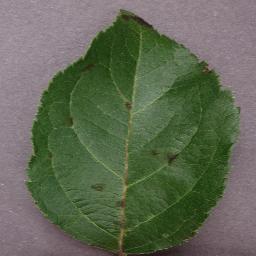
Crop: apple
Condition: scab